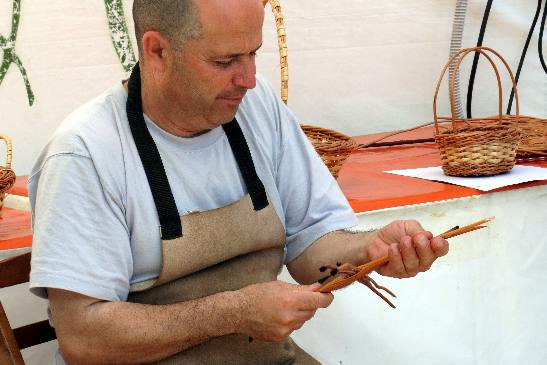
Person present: Yes